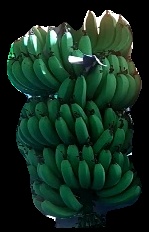
Variety: pachbale
Grade: grade1